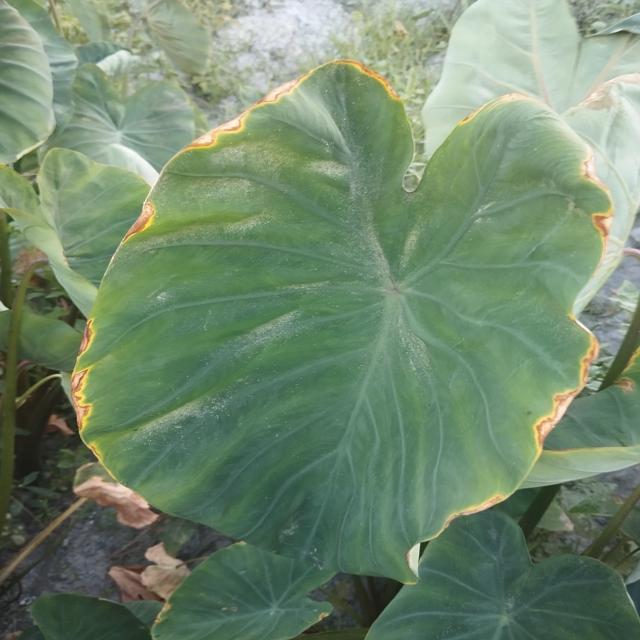
Label: Mid_Blight